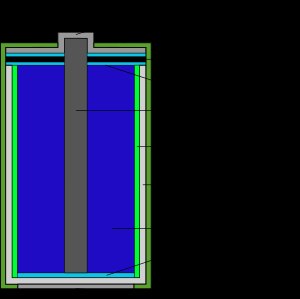
Galvanisk celle
Almindelig brunstenscelles opbygning.
En galvanisk celle generer elektrisk spænding, ved en kemisk reaktion inde i cellen.